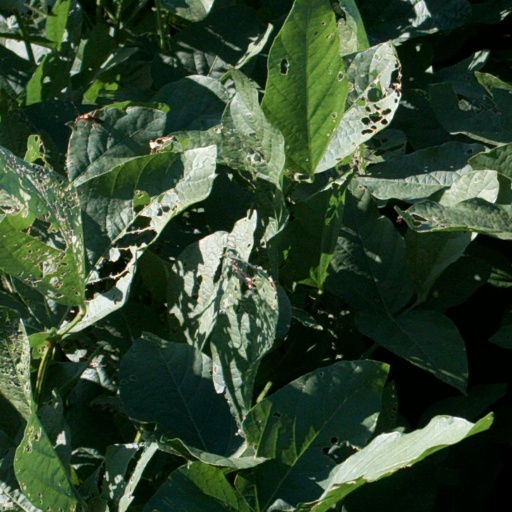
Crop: soybean